Berat

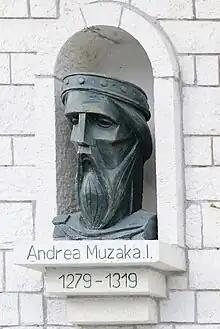
Andrea I Muzaka first ruler of the Principality of Muzaka in 1280.

The fortress of Tomorr in the early 14th century is attested as "Timoro(n)" under Byzantine control. In 1337, the Albanian tribes which lived in the areas of Belegrita (the region of Mt. Tomorr near Berat) and Kanina rose in rebellion, and seized the fortress of Tomorr. There is little detail about the rebellion in primary sources. John VI Kantakouzenos mentions that the Albanians in those areas rebelled despite the privileges which Andronikos III Palaiologos had given them a few years earlier. Andronikos led an army mainly composed of Turkish mercenaries, and defeated the Albanians, killing many and taking prisoners. In 1345 (or maybe 1343) the town passed to the Serbian Empire. After its dissolution in 1355 Berat came under suzerainty of its former governor, John Komnenos Asen (1345-1363), Alexander Komnenos Asen (1363-1372) and Zeta of Balsha II (1372-1385). In 1385 Berat was captured by the Ottomans, before the Battle of Savra. According to some sources, the Ottomans probably remained in Berat for some time with intention to use it as foothold to capture Valona. By 1396, the Albanian Muzaka family took over control of Berat, which became the capital of the Principality of Berat. In 1417 Berat became a part of the Ottoman Empire. In 1455 Skanderbeg, a commander with an Albanian force of 14,000 and small number of Catalan soldiers unsuccessfully tried to capture Berat from an Ottoman force of 40,000.